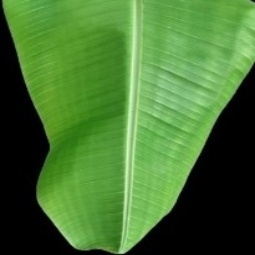
Label: Healthy